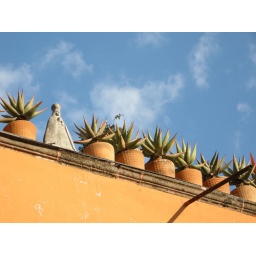
Guadeloupe watching over the blue sky, the agave and the street below.